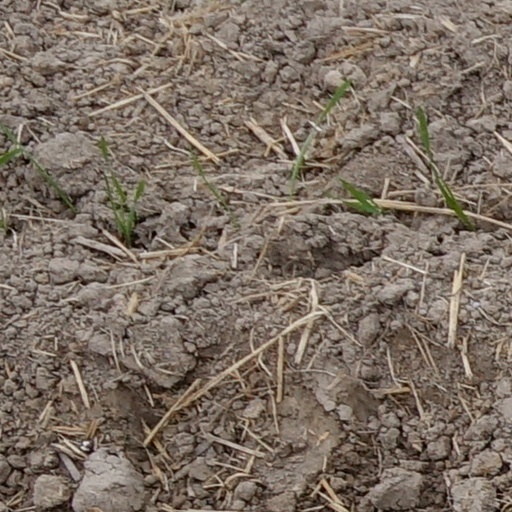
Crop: wheat